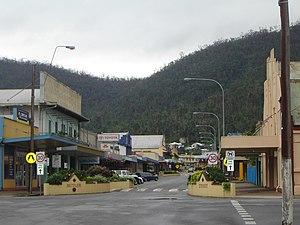
Tully est une petite ville du Queensland, en Australie sur la Bruce Highway, à environ 140 km au Sud de Cairns et à 210 km au Nord de Townsville.